Justin Morrow

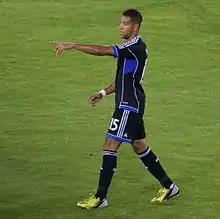
Justin Morrow with the San Jose Earthquakes in 2013

Morrow was drafted in the second round, 28th overall, of the 2010 MLS SuperDraft by the San Jose Earthquakes.